Cross-dressing

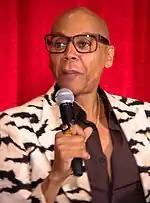

The modern activity of battle reenactments has raised the question of women passing as male soldiers. In 1989, Lauren Burgess dressed as a male soldier in a U.S. National Park Service reenactment of the Battle of Antietam, and was ejected after she was discovered to be a woman. Burgess sued the Park Service for sexual discrimination. The case spurred spirited debate among Civil War buffs. In 1993, a federal judge ruled in Burgess's favor.